Patti Cakes

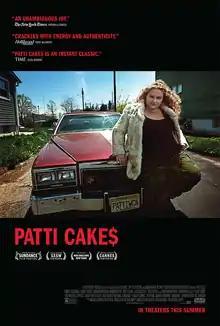
Theatrical release poster

Patti Cakes (stylized as Patti Cake$) is a 2017 American drama film directed by Geremy Jasper. It was screened in the US Dramatic Competition section of the 2017 Sundance Film Festival. It was released on August 18, 2017, by Fox Searchlight Pictures.